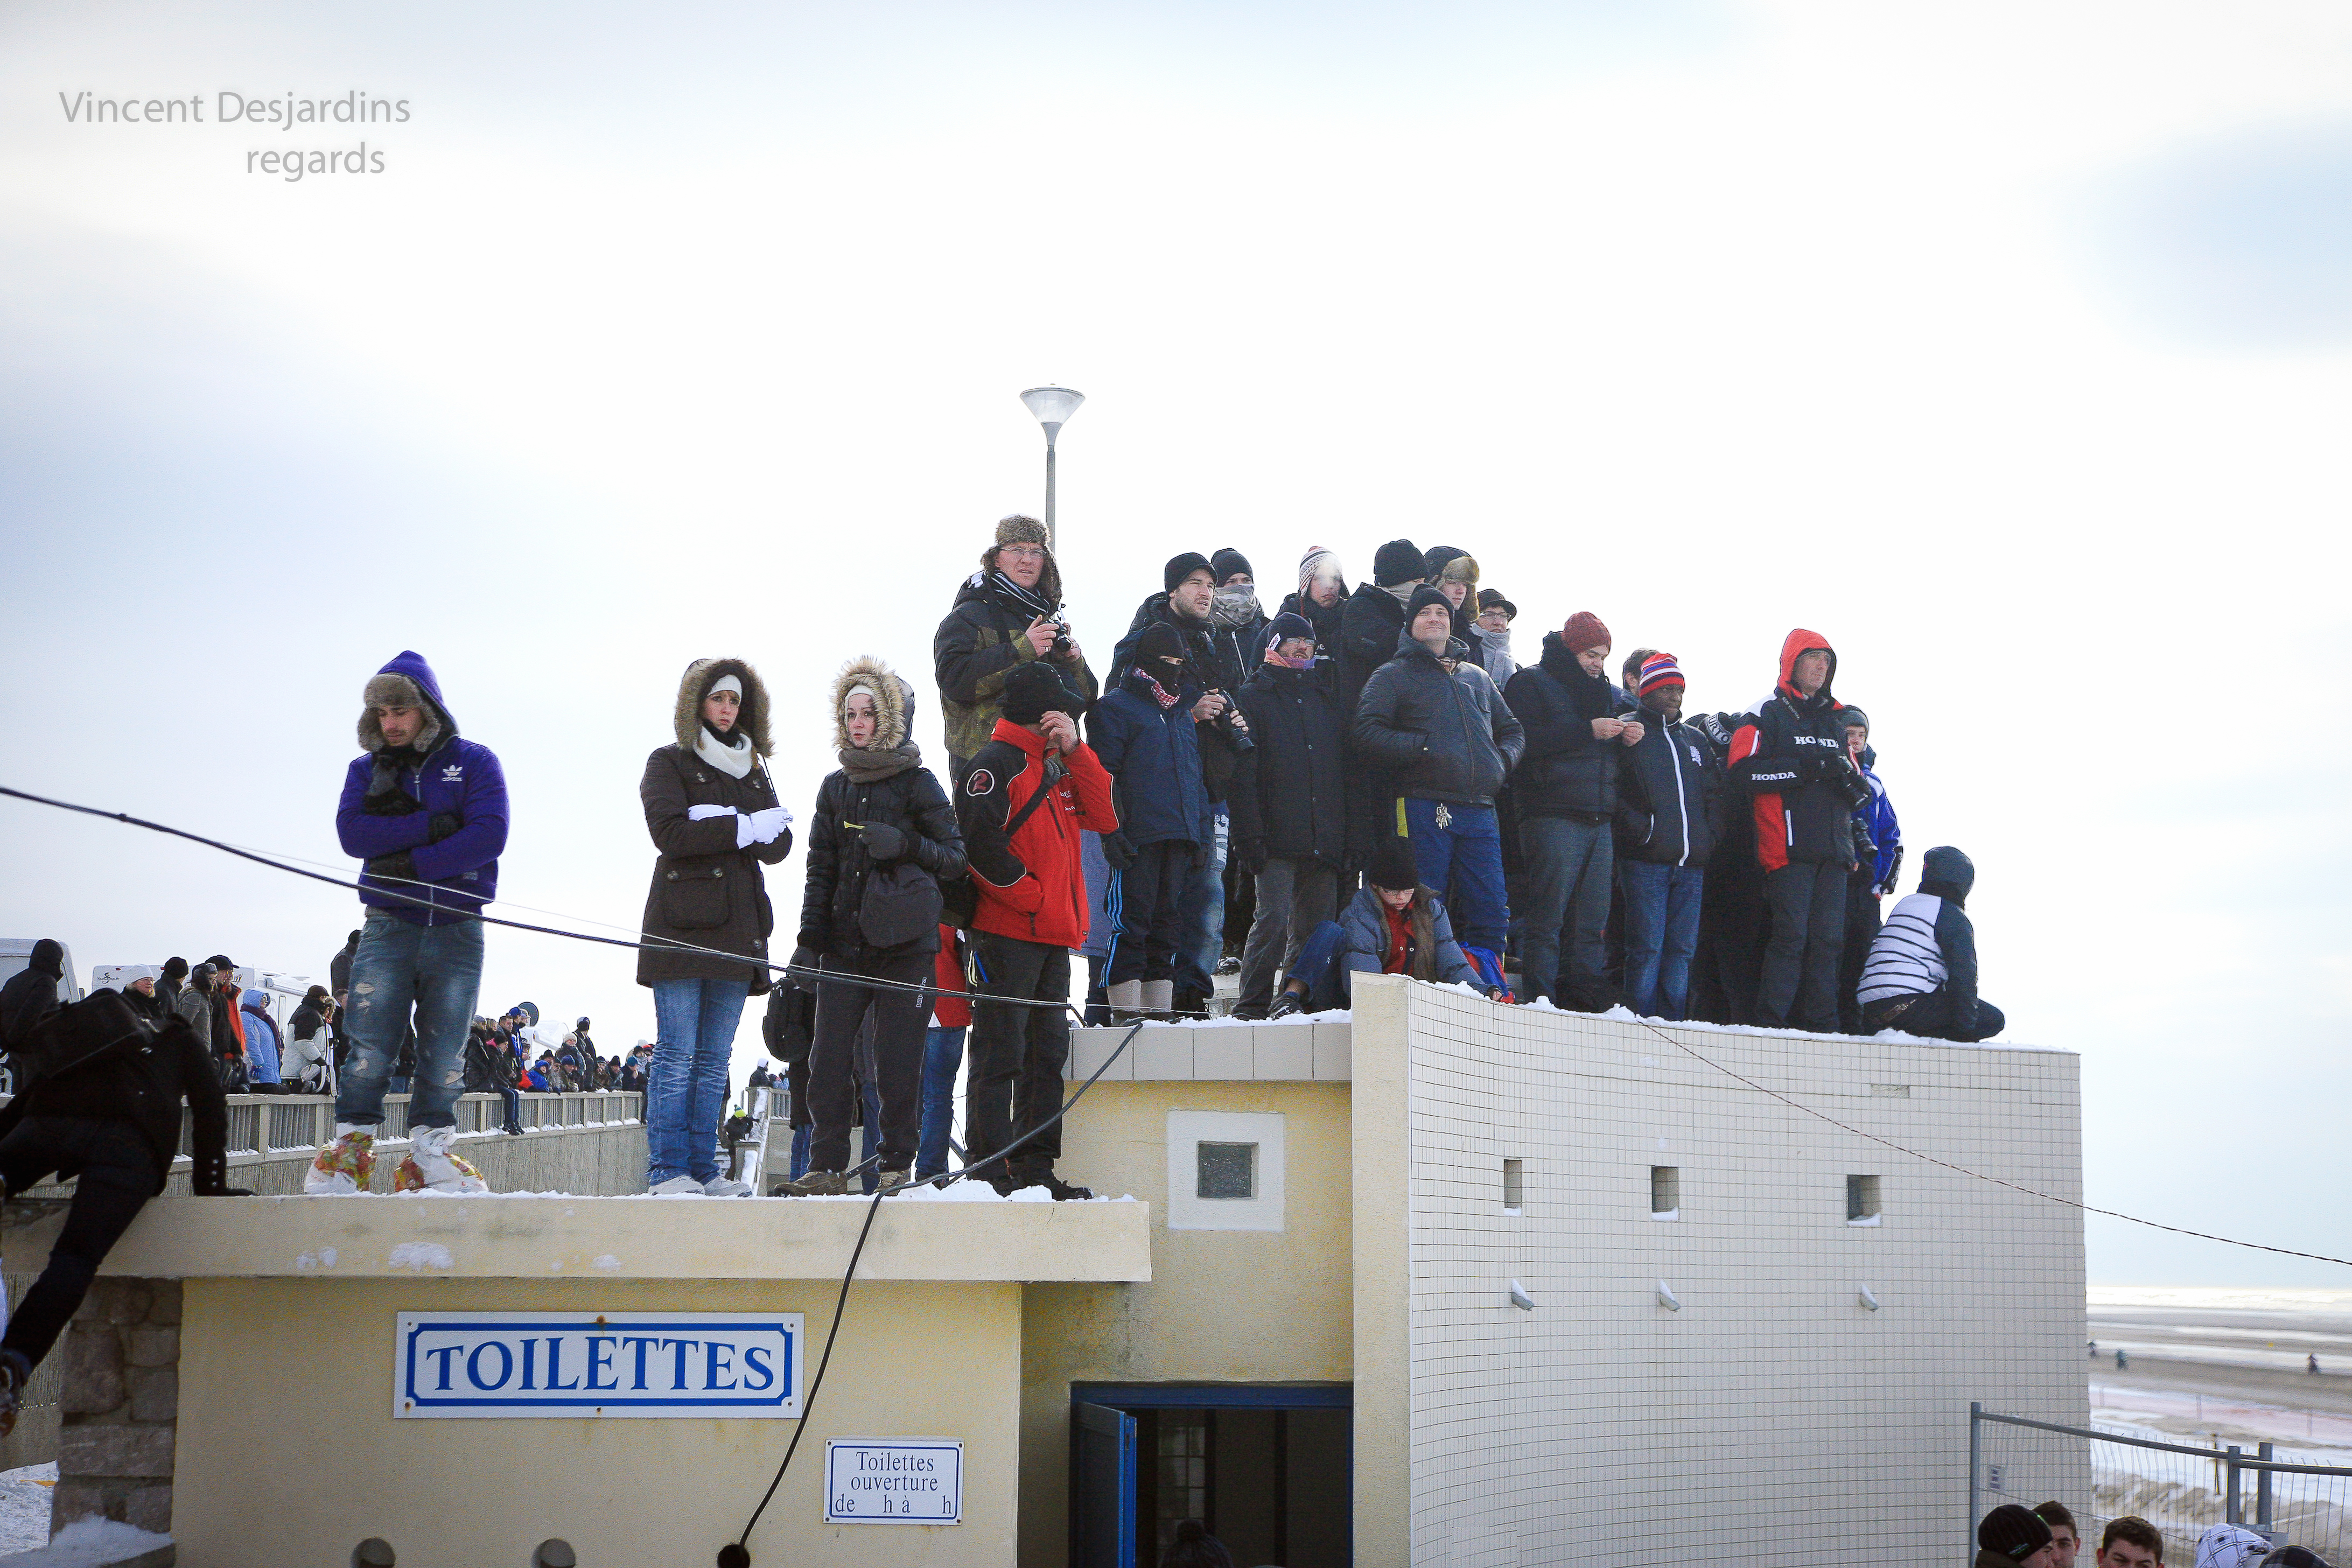
beach, winter, technology, trail, recreation, france, motocross, plage, 2012, mer, fun, team, motorcross, playa, canon5d, enduro, ef24105mmf4lisusm, pasdecalais, cotedopale, stellaplage, enduropale, spectateur